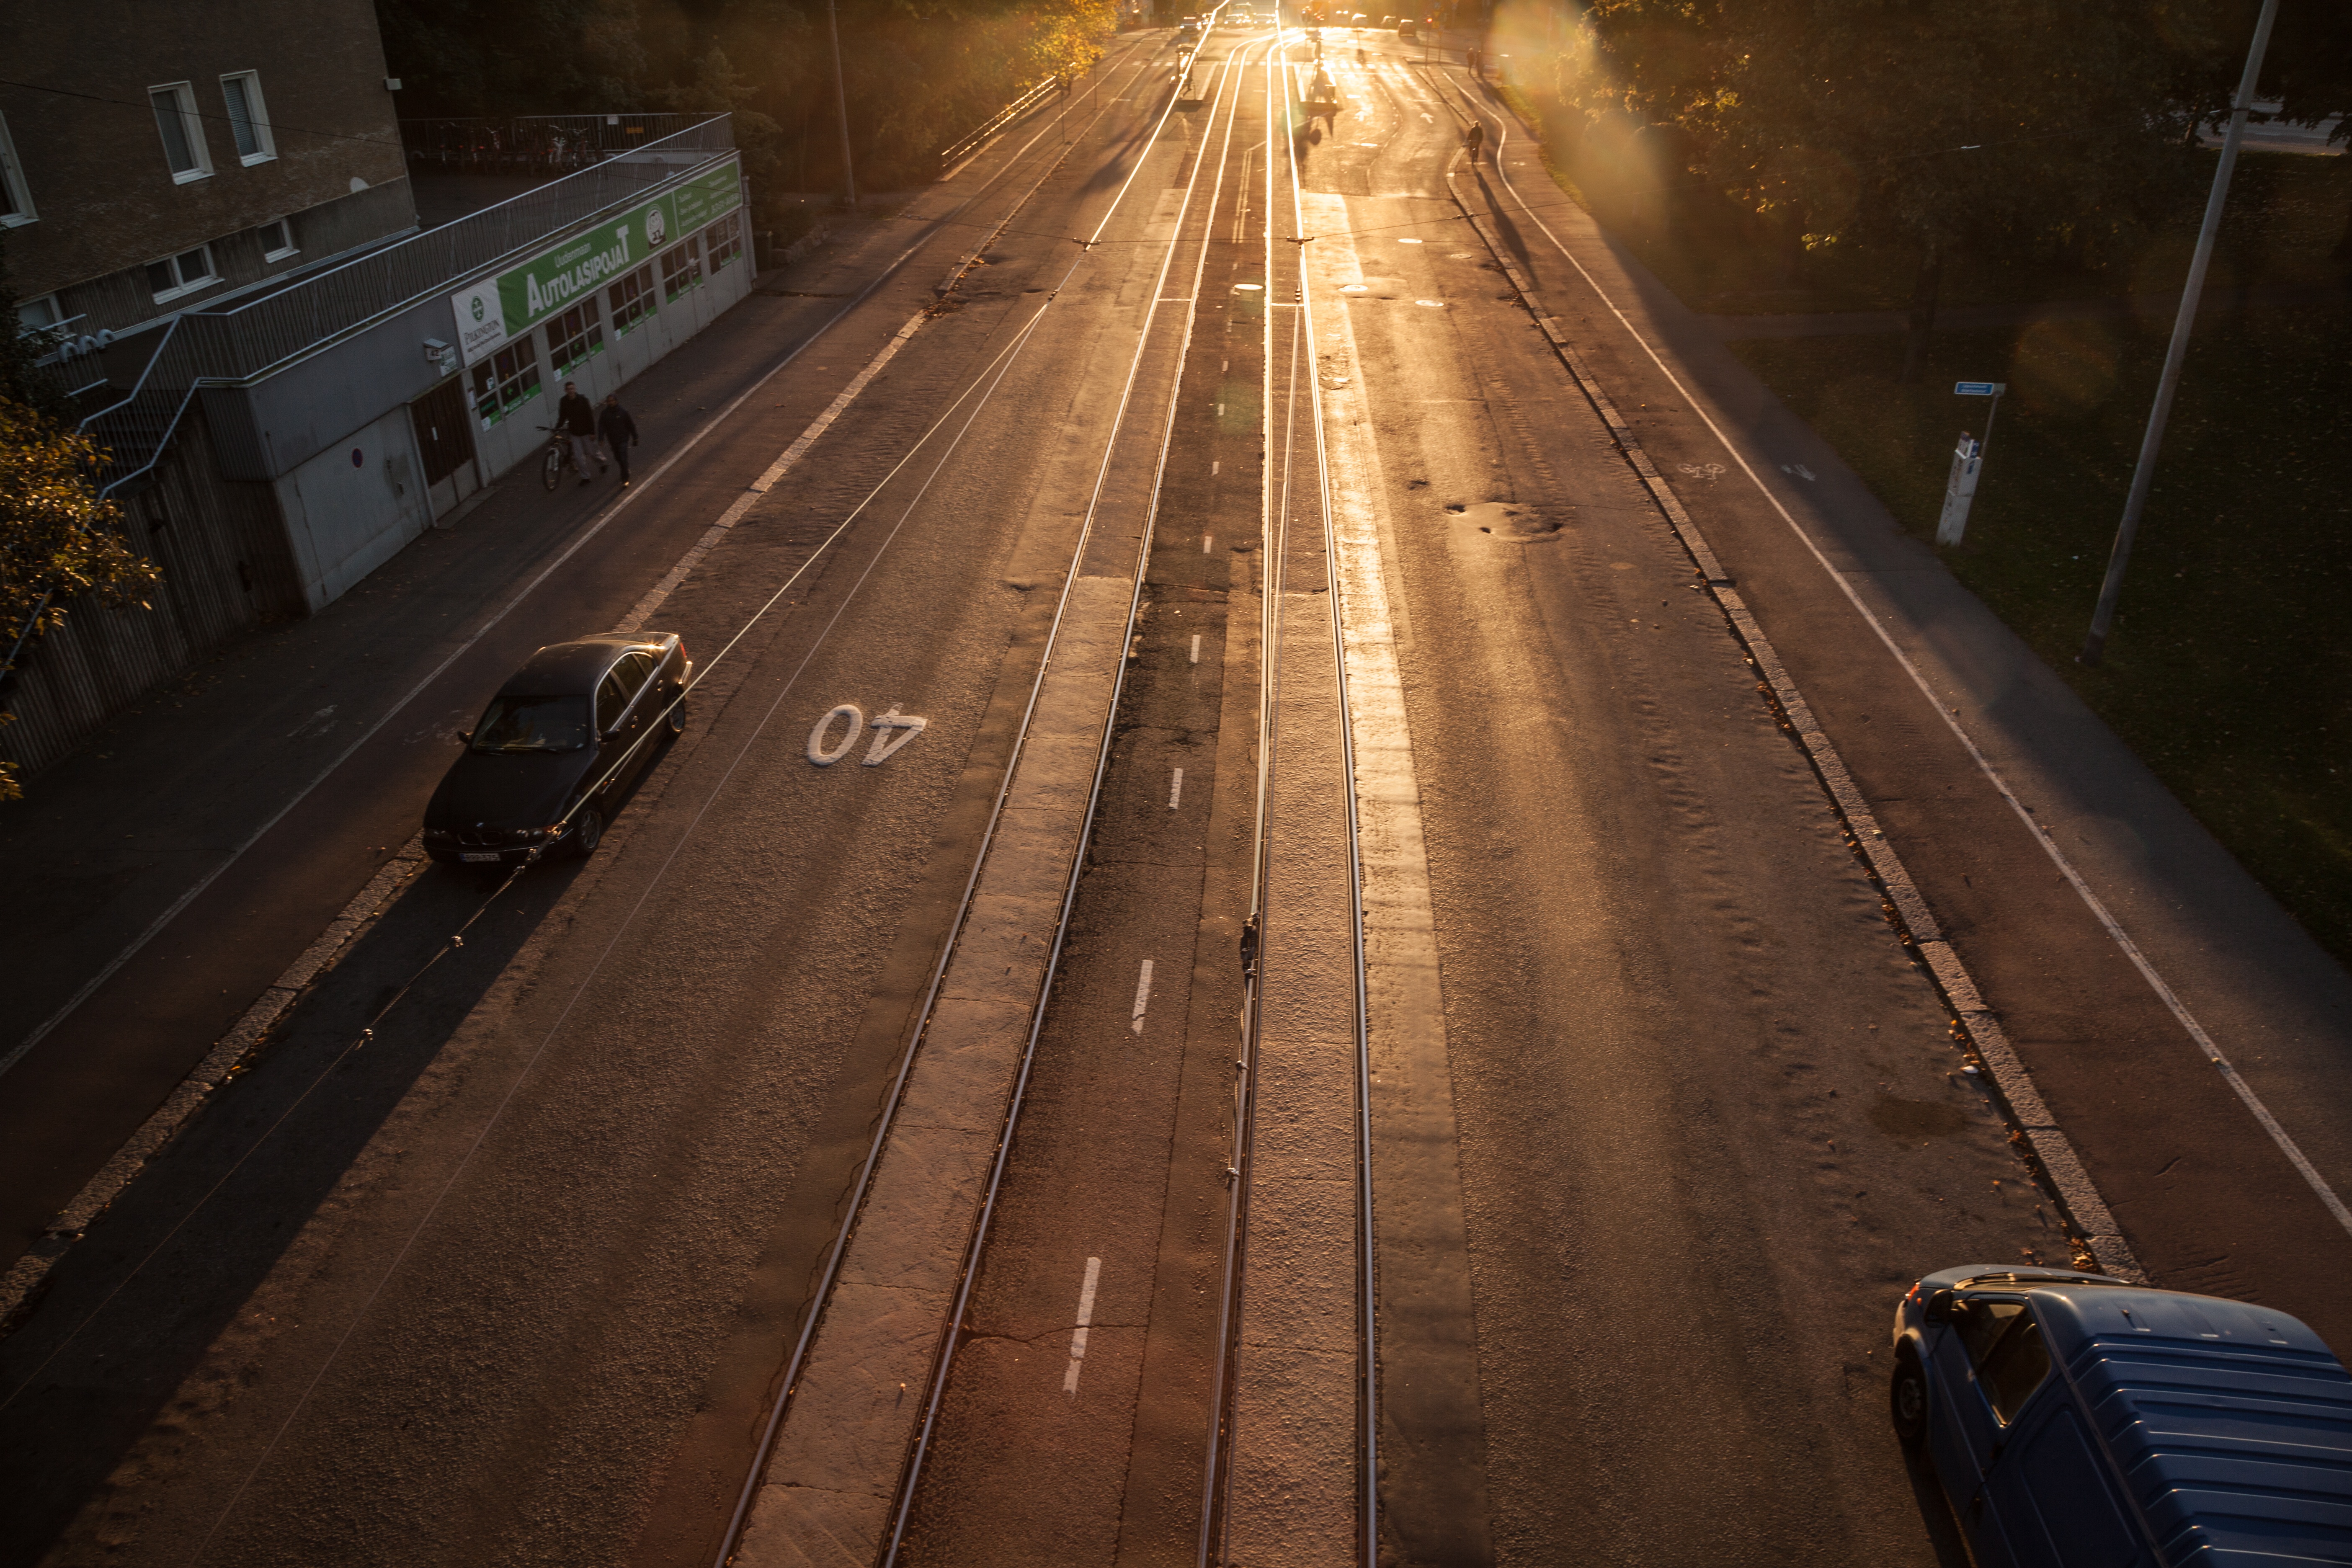
nature, outdoor, light, sky, sunset, road, street, night, morning, travel, evening, darkness, empty, lane, lighting, infrastructure, beautiful, helsinki, road surface